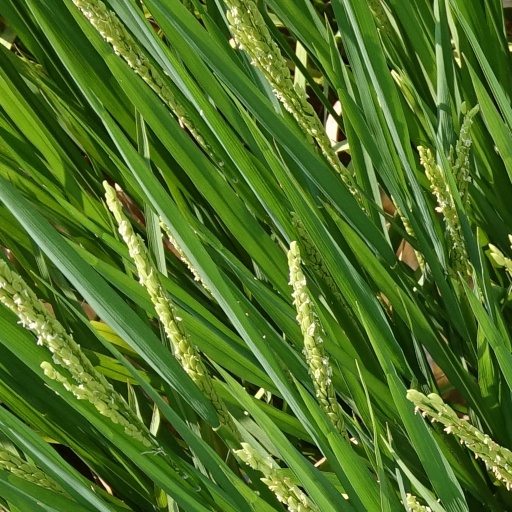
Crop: rice